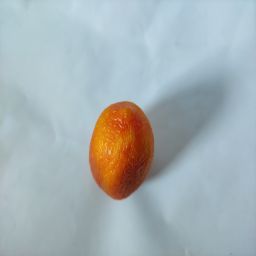
Crop: Tomato
Quality: Old